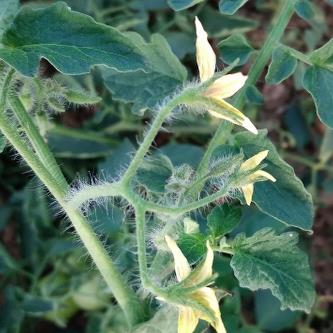
Crop: Tomato
Condition: healthy-leaf